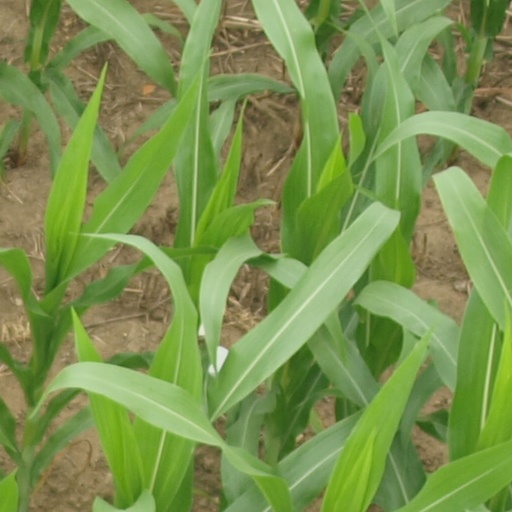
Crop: maize; corn